The Suicide Collectors

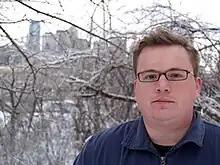
Oppegaard.

"Publishers Weekly" praised Oppegaard's "eloquent prose and haunting characters." Bookmarks Magazine said critics were "clearly affected by the images that populate Oppegaard's sorrowful world."